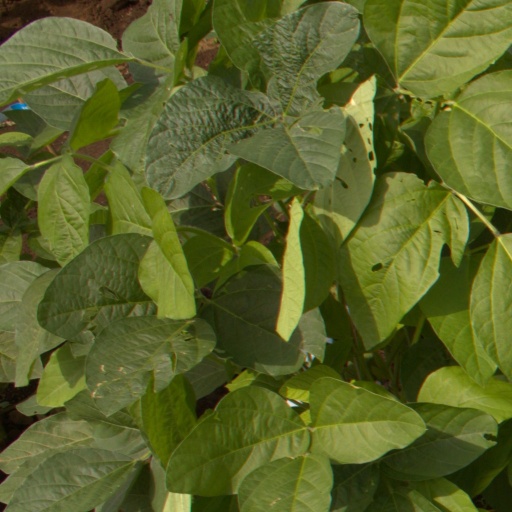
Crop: soybean